Ukkusissat

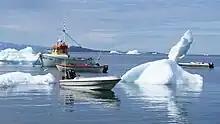
Fishing boats amongst growlers in the Ukkusissat harbour

Fishing is the main occupation in Ukkusissat, with the fish processing plant located at the harbour; many inhabitants employed at Royal Greenland. Reinvigoration of mining activities in the nearby Maamorilik site−located northeast of the settlement on the northern side of Perlerfiup Kangerlua−will provide an economic boost to the local economy.